Kerry International Dark-Sky Reserve

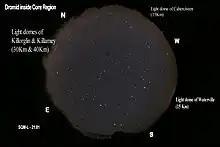
This is an all-sky photo of the skies inside the Core Zone of the Reserve.

The Kerry Dark-Sky Group office is situated in Dungeagan, Ballinskelligs, County Kerry, Ireland.